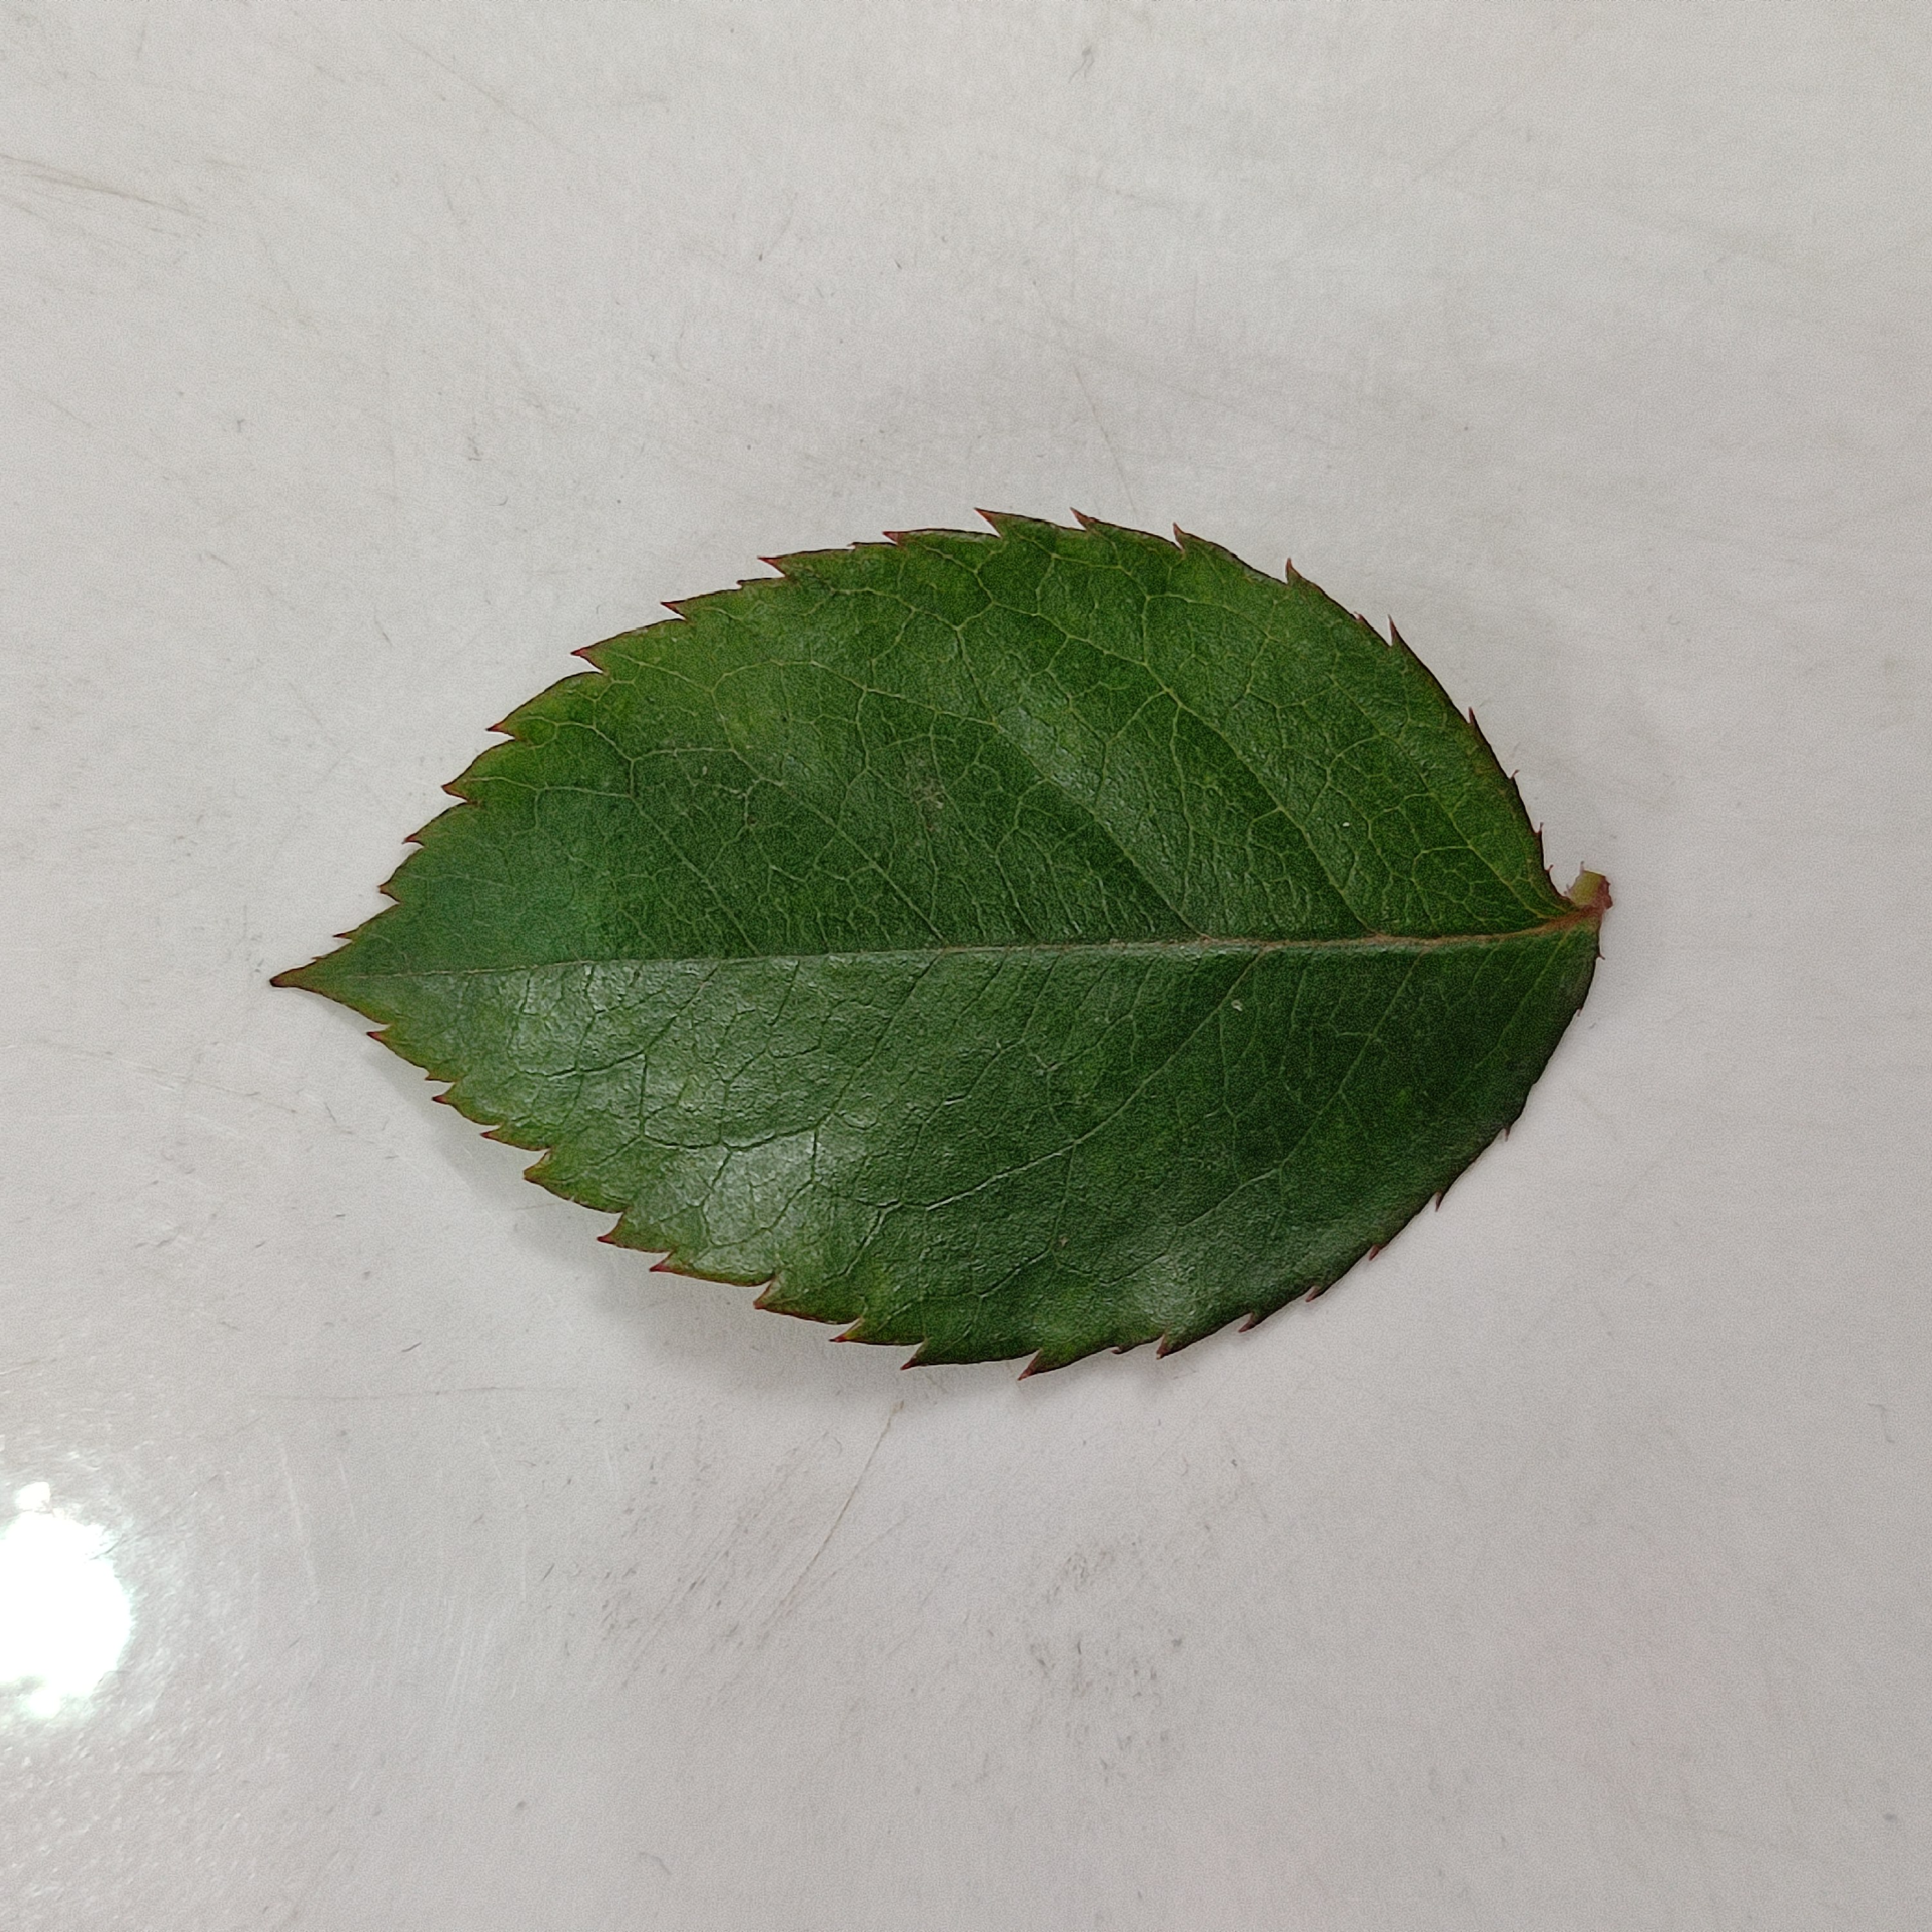
Label: Healthy Leaf